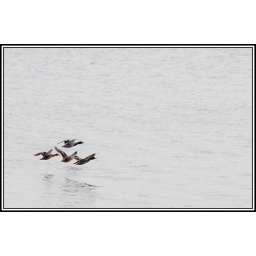
Ducks flying low over Kunming lake